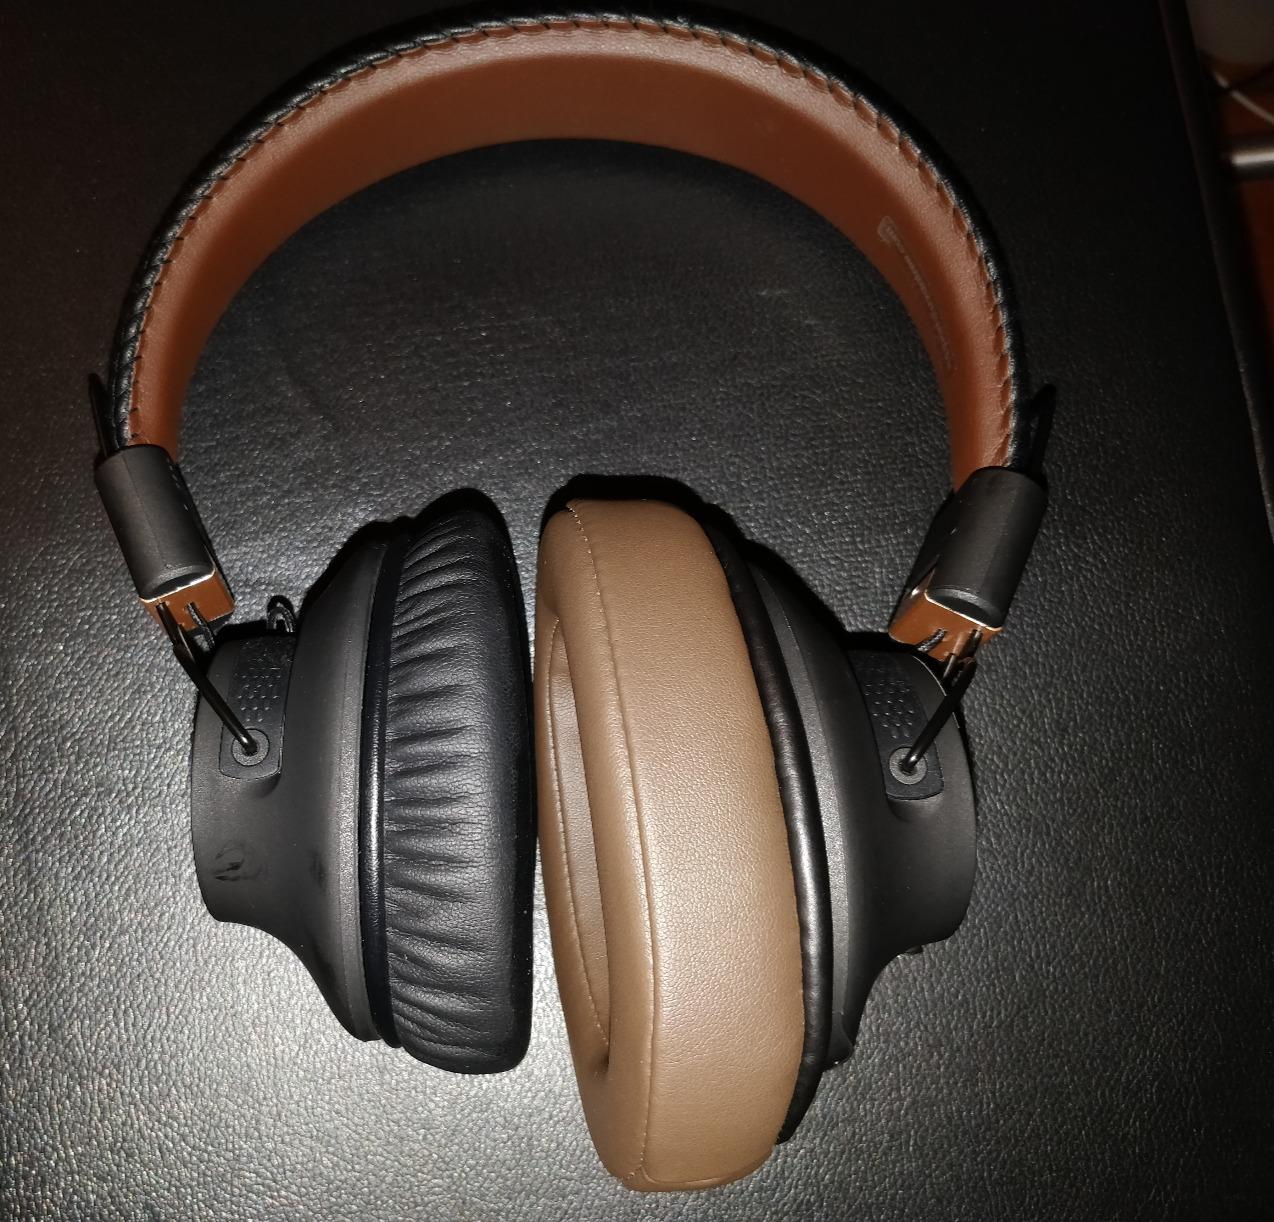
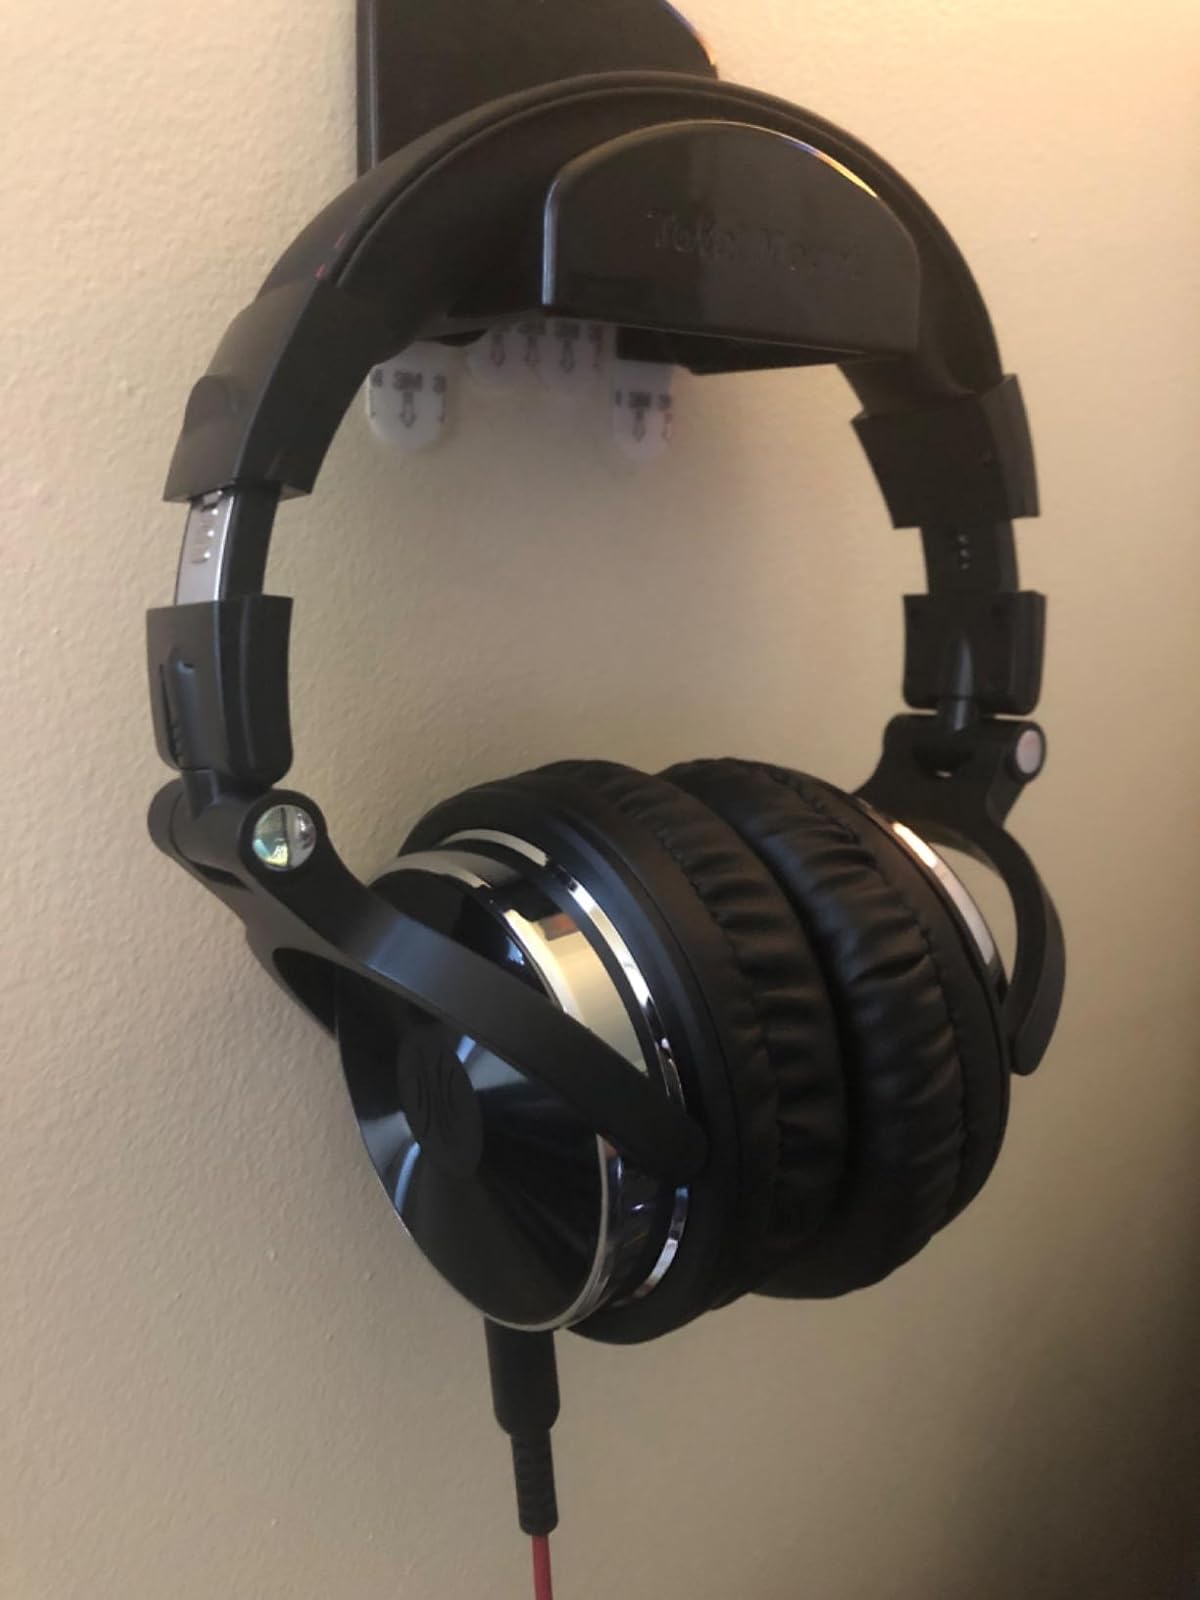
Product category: headphones
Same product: no